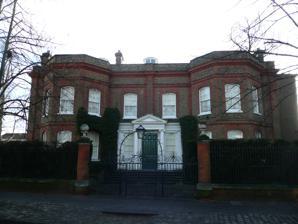
Building: Remnantz
Country: United Kingdom
Year built: 1720
Remnantz (the main house) in 2011 The stable block at Remnantz in 2009 As the Royal Military College in 1810 Remnantz is a country house in Marlow in Buckinghamshire . It is listed Grade II* on the National Heritage List for England . History The main house was built around 1720 and was occupied by the Royal Military Academy, a facility conceived by Colonel John Le Marchant for training potential junior officers aged 13 to 18, from the Academy's formation in May 1802 until it moved to Sandhurst as the Junior Department of the Royal Military College , in 1811. A stable block, located a short distance south-east of the house, was built around that time. The house was acquired by Thomas Wethered, a brewer, in the first half of the 19th century and it was occupied by Lieutenant Commander Owen Wethered, High Sheriff of Buckinghamshire , in the 1960s. The family business was Thomas Wethered & Sons Ltd, a brewery which operated in Marlow from 1758 until it closed in 1988. Remnantz has been owned by the Bosley family since 2007. References